Uhlan

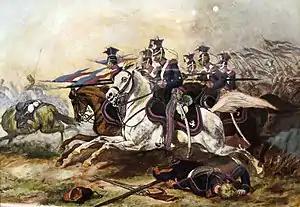
Charge of the at the Battle of Rajgród during the November uprising of 1831

The traditions of the Polish uhlans were preserved during the Kingdom of Poland. They fought both in the November uprising of 1830 and in the January uprising of 1863. Uhlans were deployed in the Franco-Prussian War by the Prussian Army in a variety of traditional light cavalry roles. During the siege of Paris, uhlans were tasked with shadowing passenger balloons launched from the city: their capacity for rapid movement made uhlans the only troops able to keep pace with the balloons, either to seize them on landing or at least report trajectory and destination.